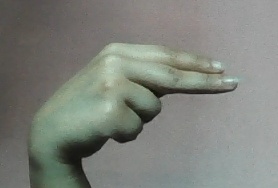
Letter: ain